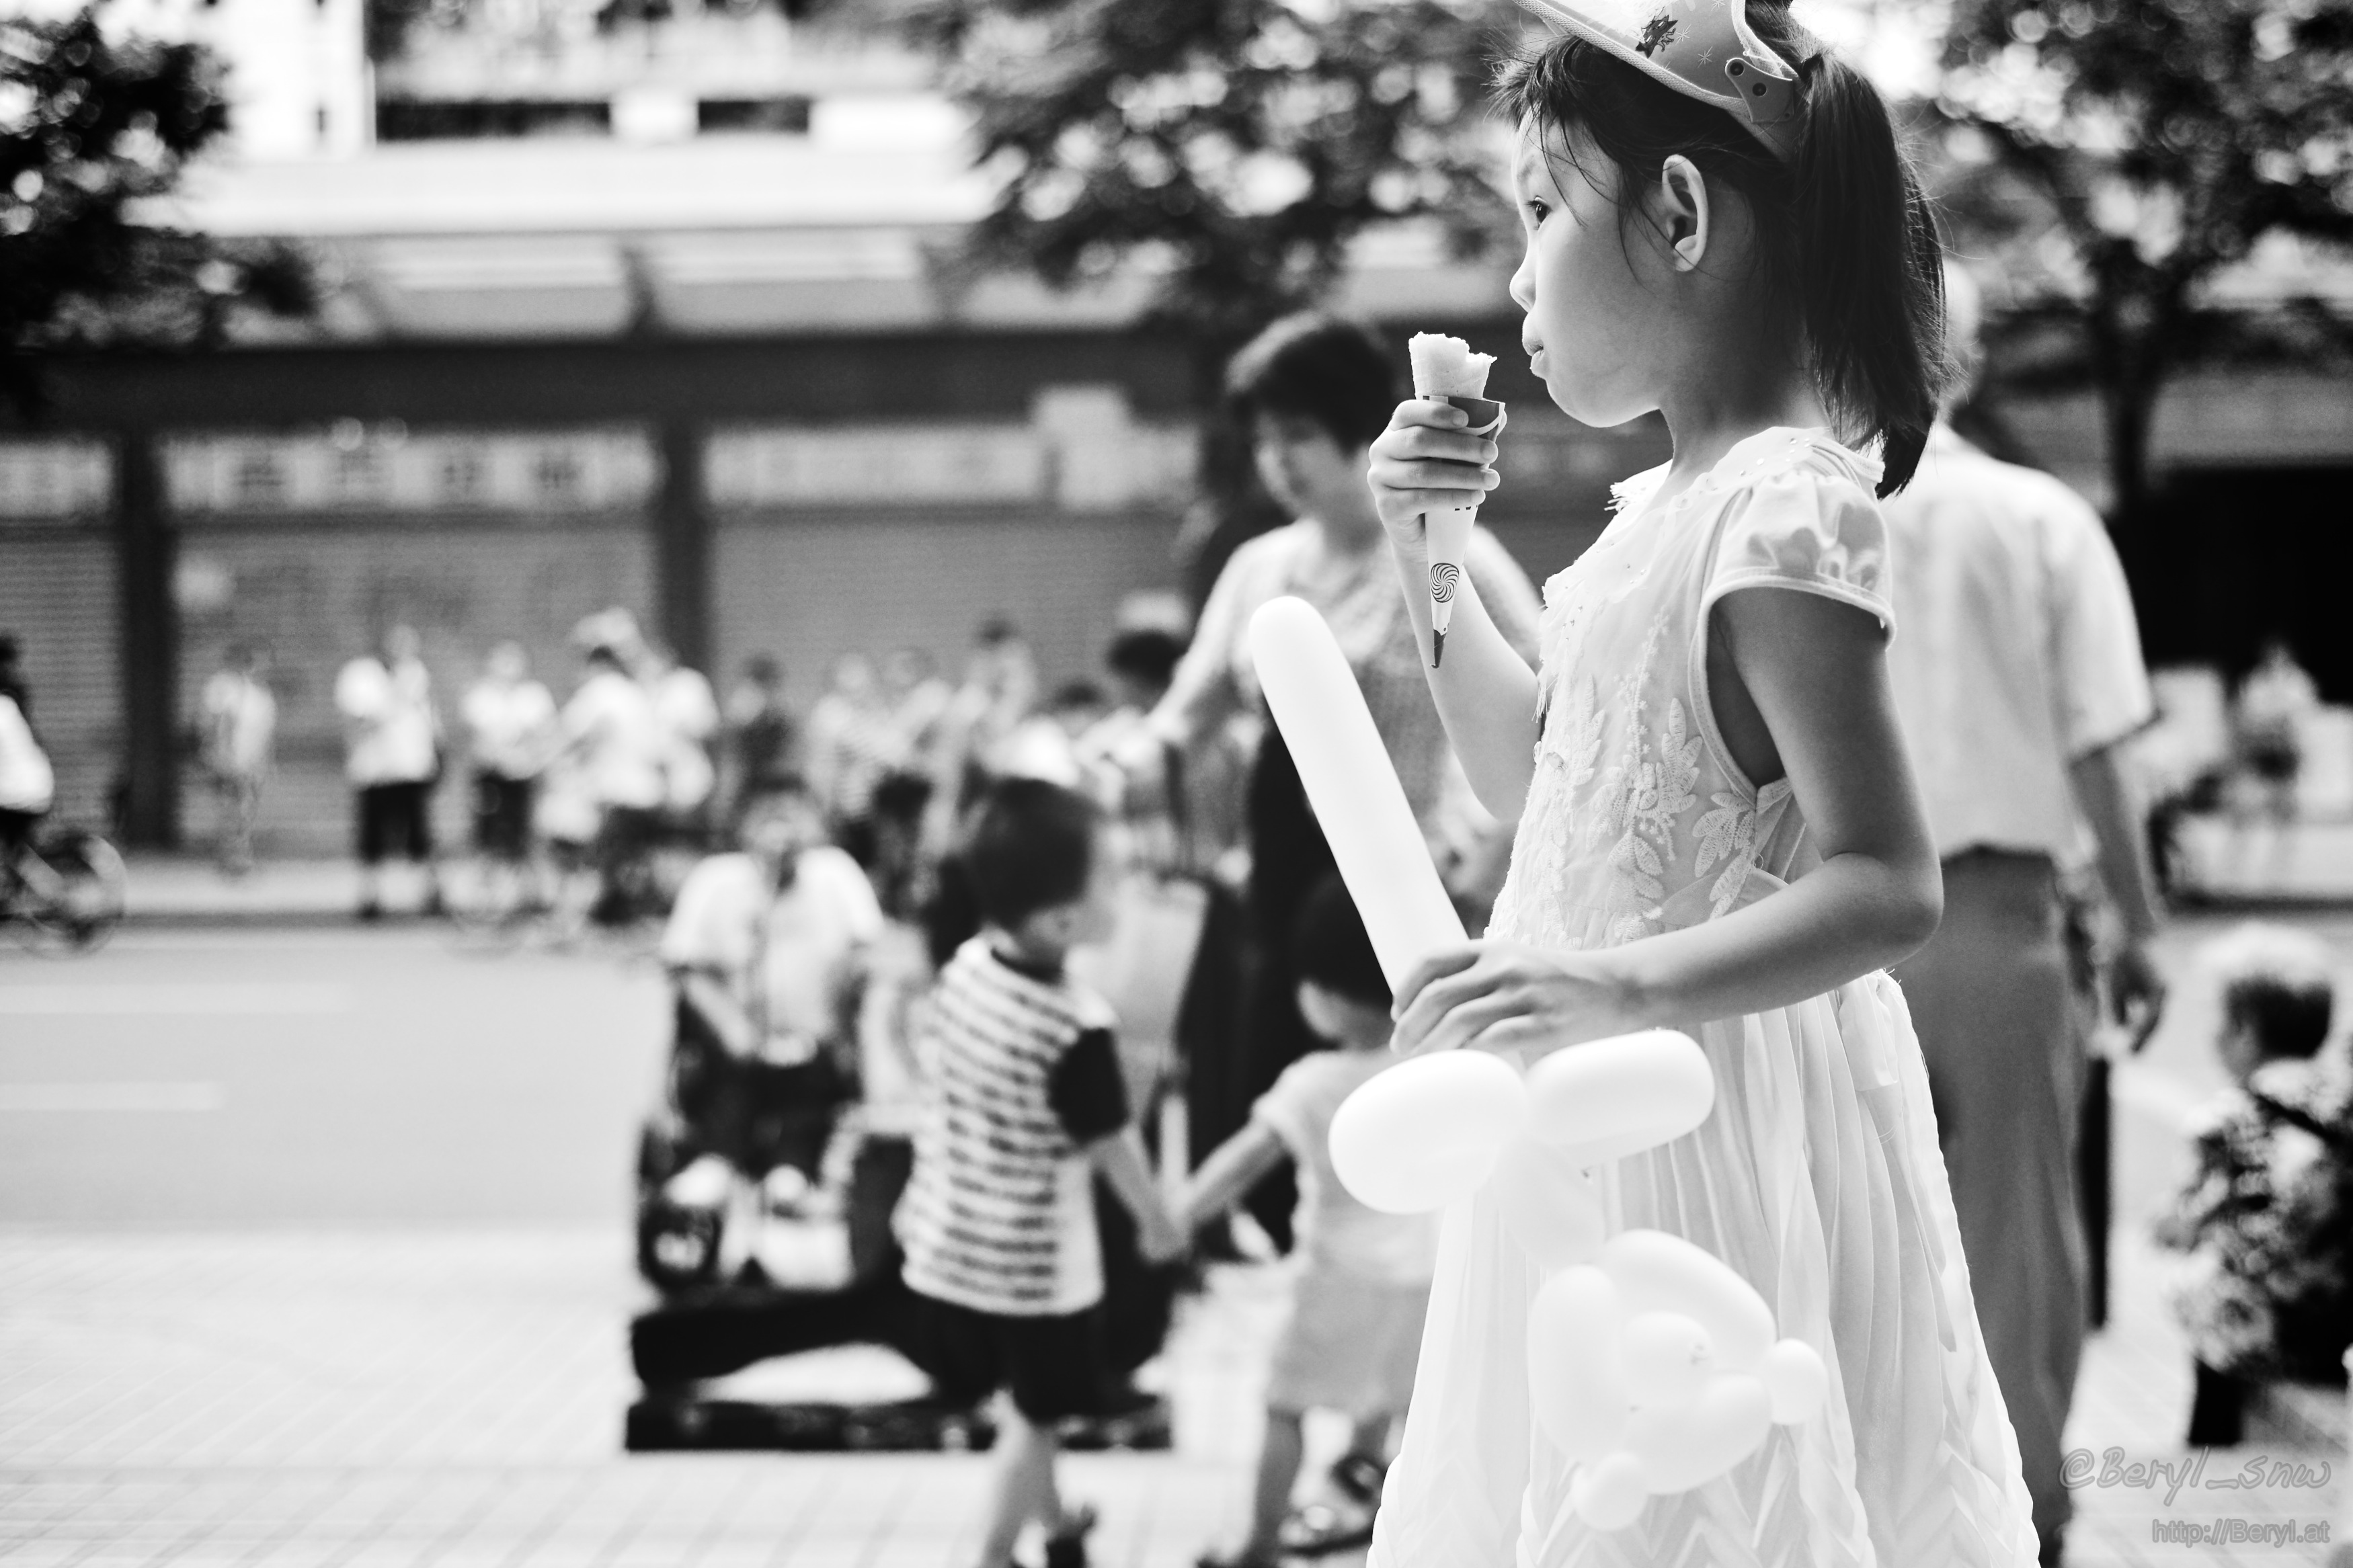
black and white, people, girl, woman, white, street, photography, kid, cute, portrait, food, child, nikon, monochrome, bride, groom, face, ceremony, candid, children, icecream, 50mm, dress, photograph, side, nikkor, d800e, afnikkor50mmf18d, snap, af50mmf18d, monochrome photography